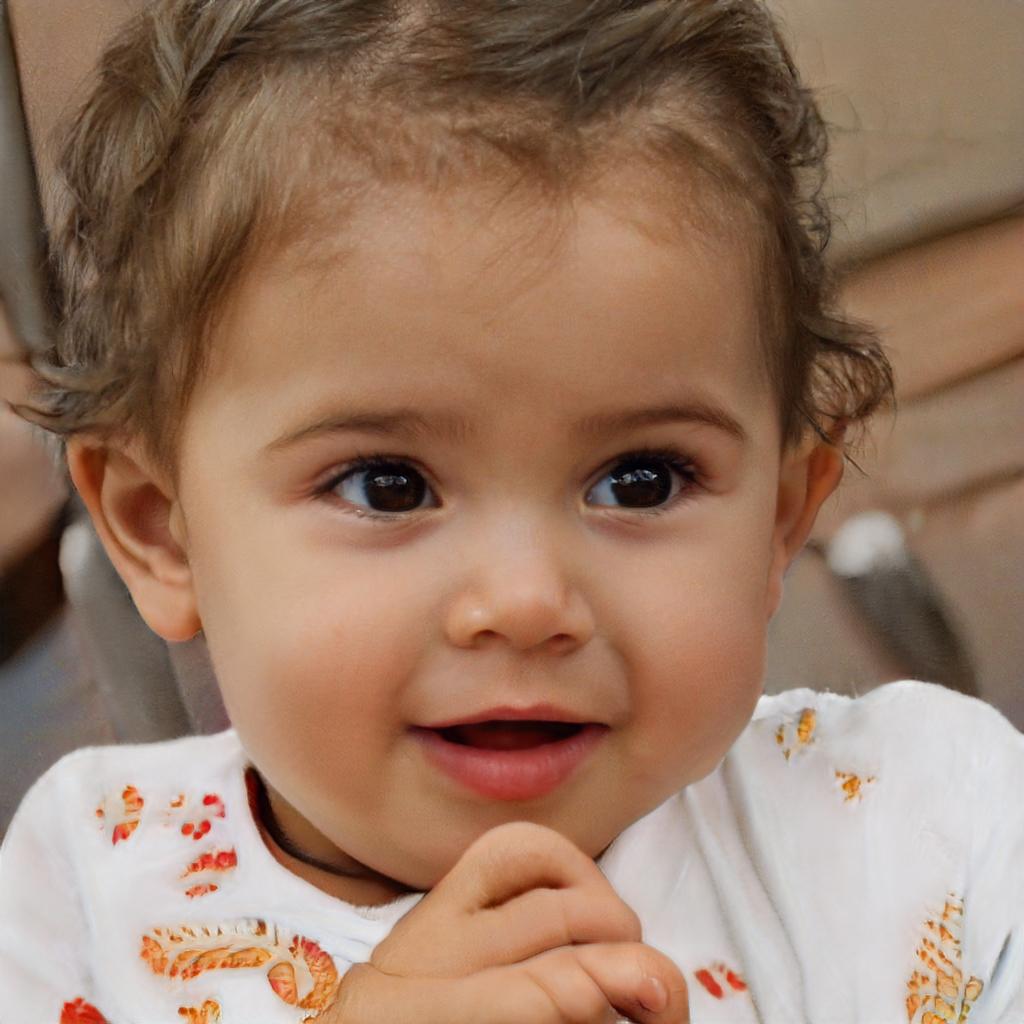
Portrait style: Real Portrait